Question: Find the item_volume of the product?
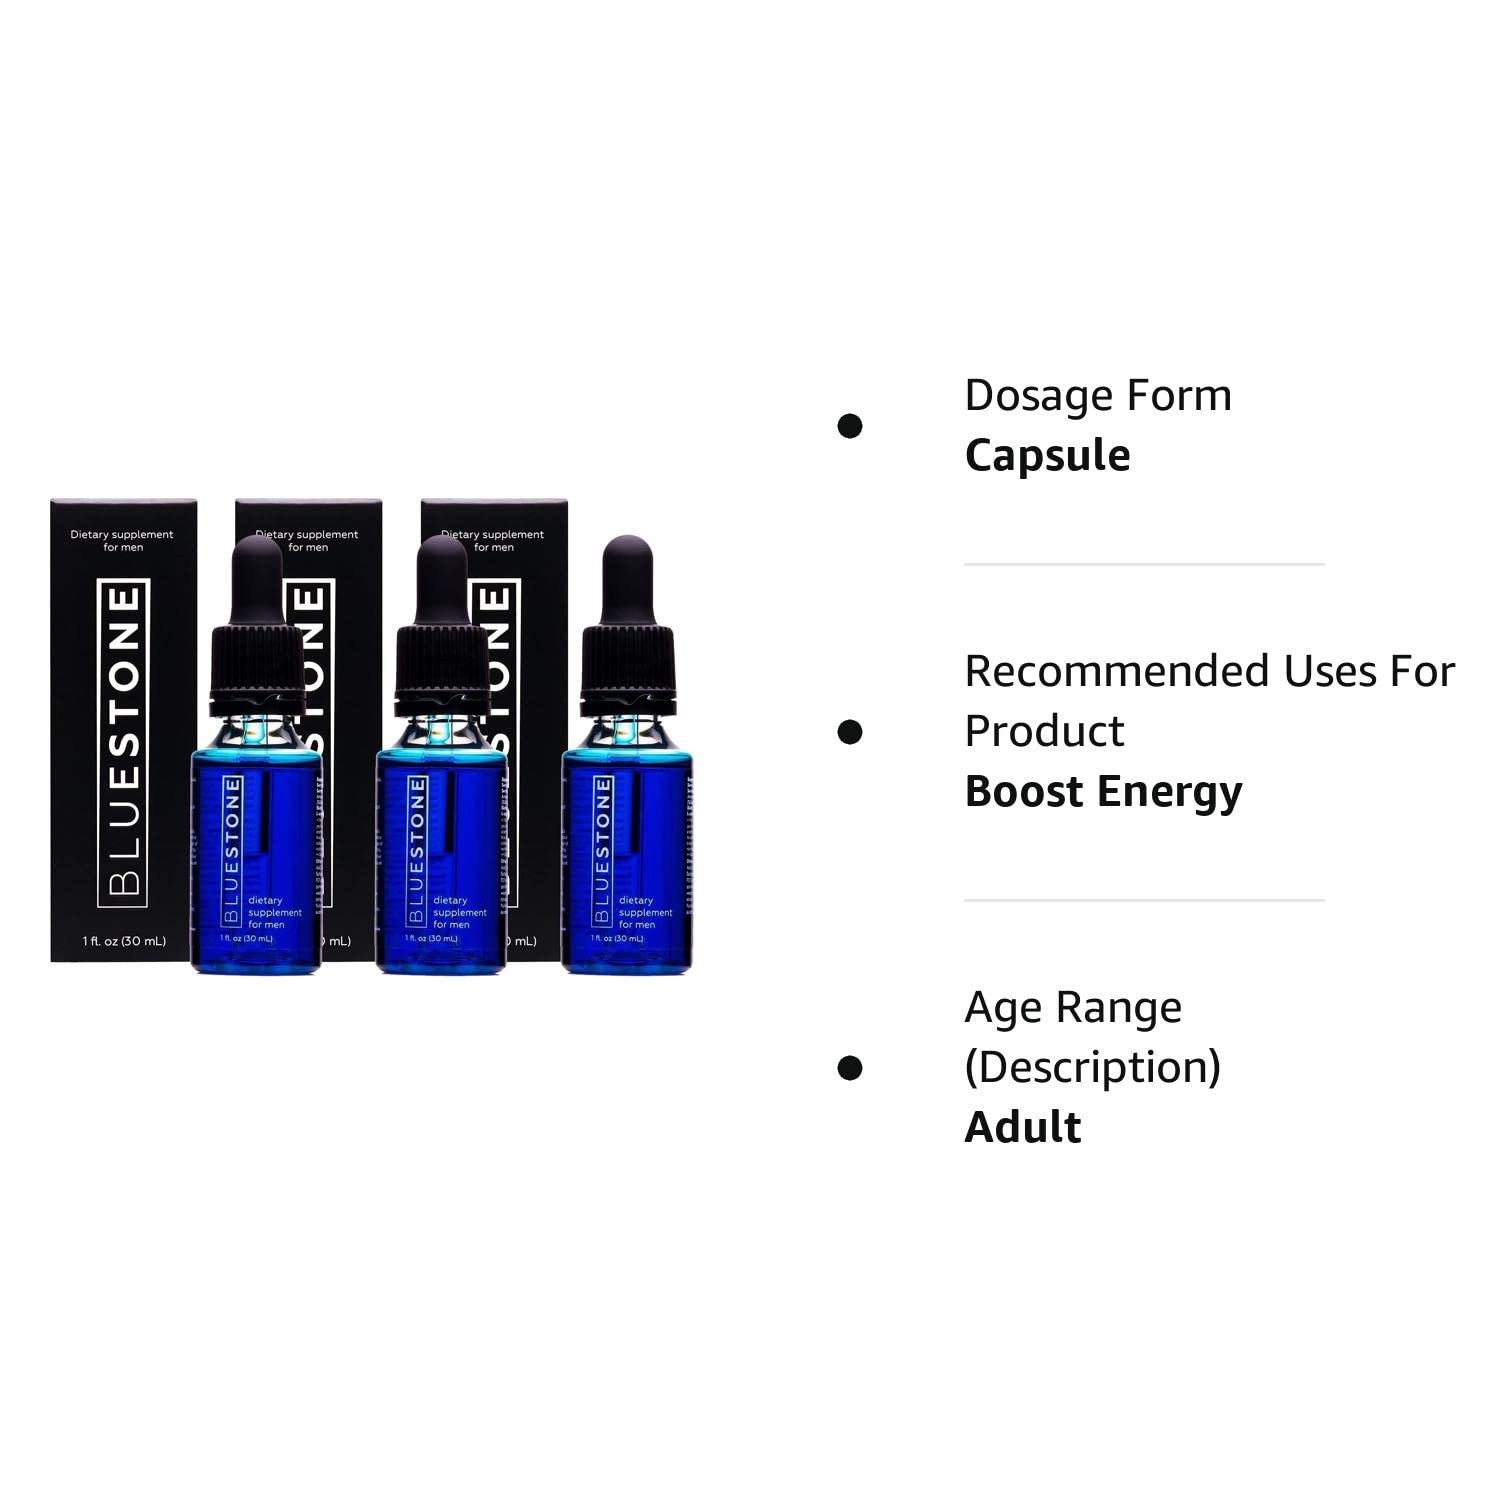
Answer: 1.0 fluid ounce